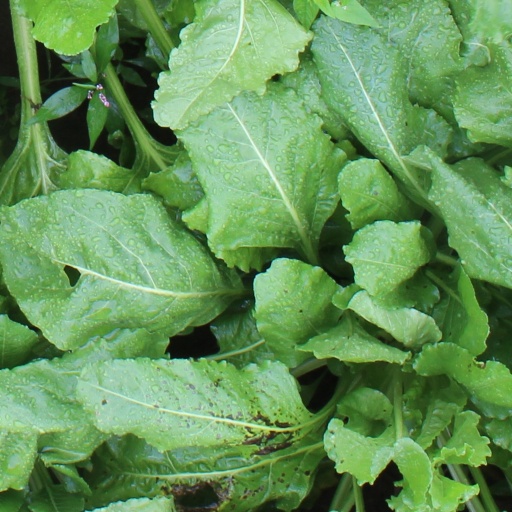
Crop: sugar beet